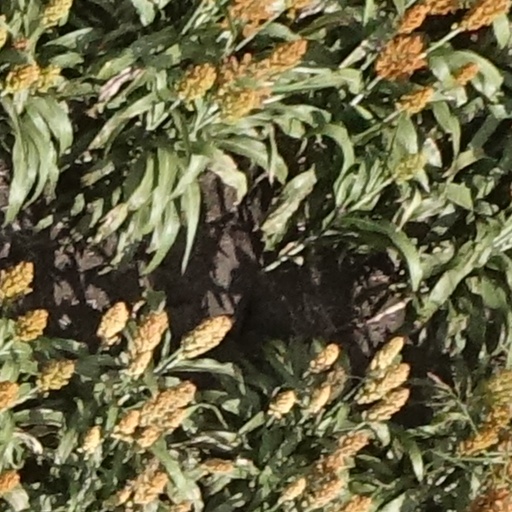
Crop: sorghum